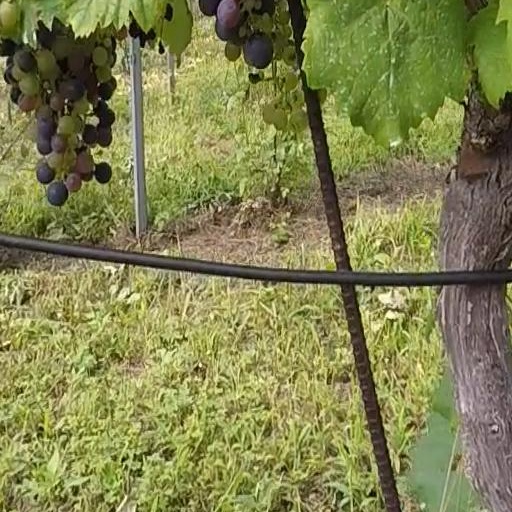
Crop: grape